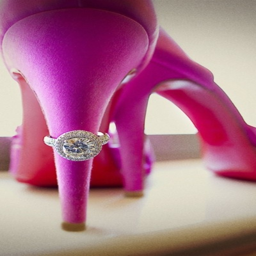
i like this idea for photographing a ring .